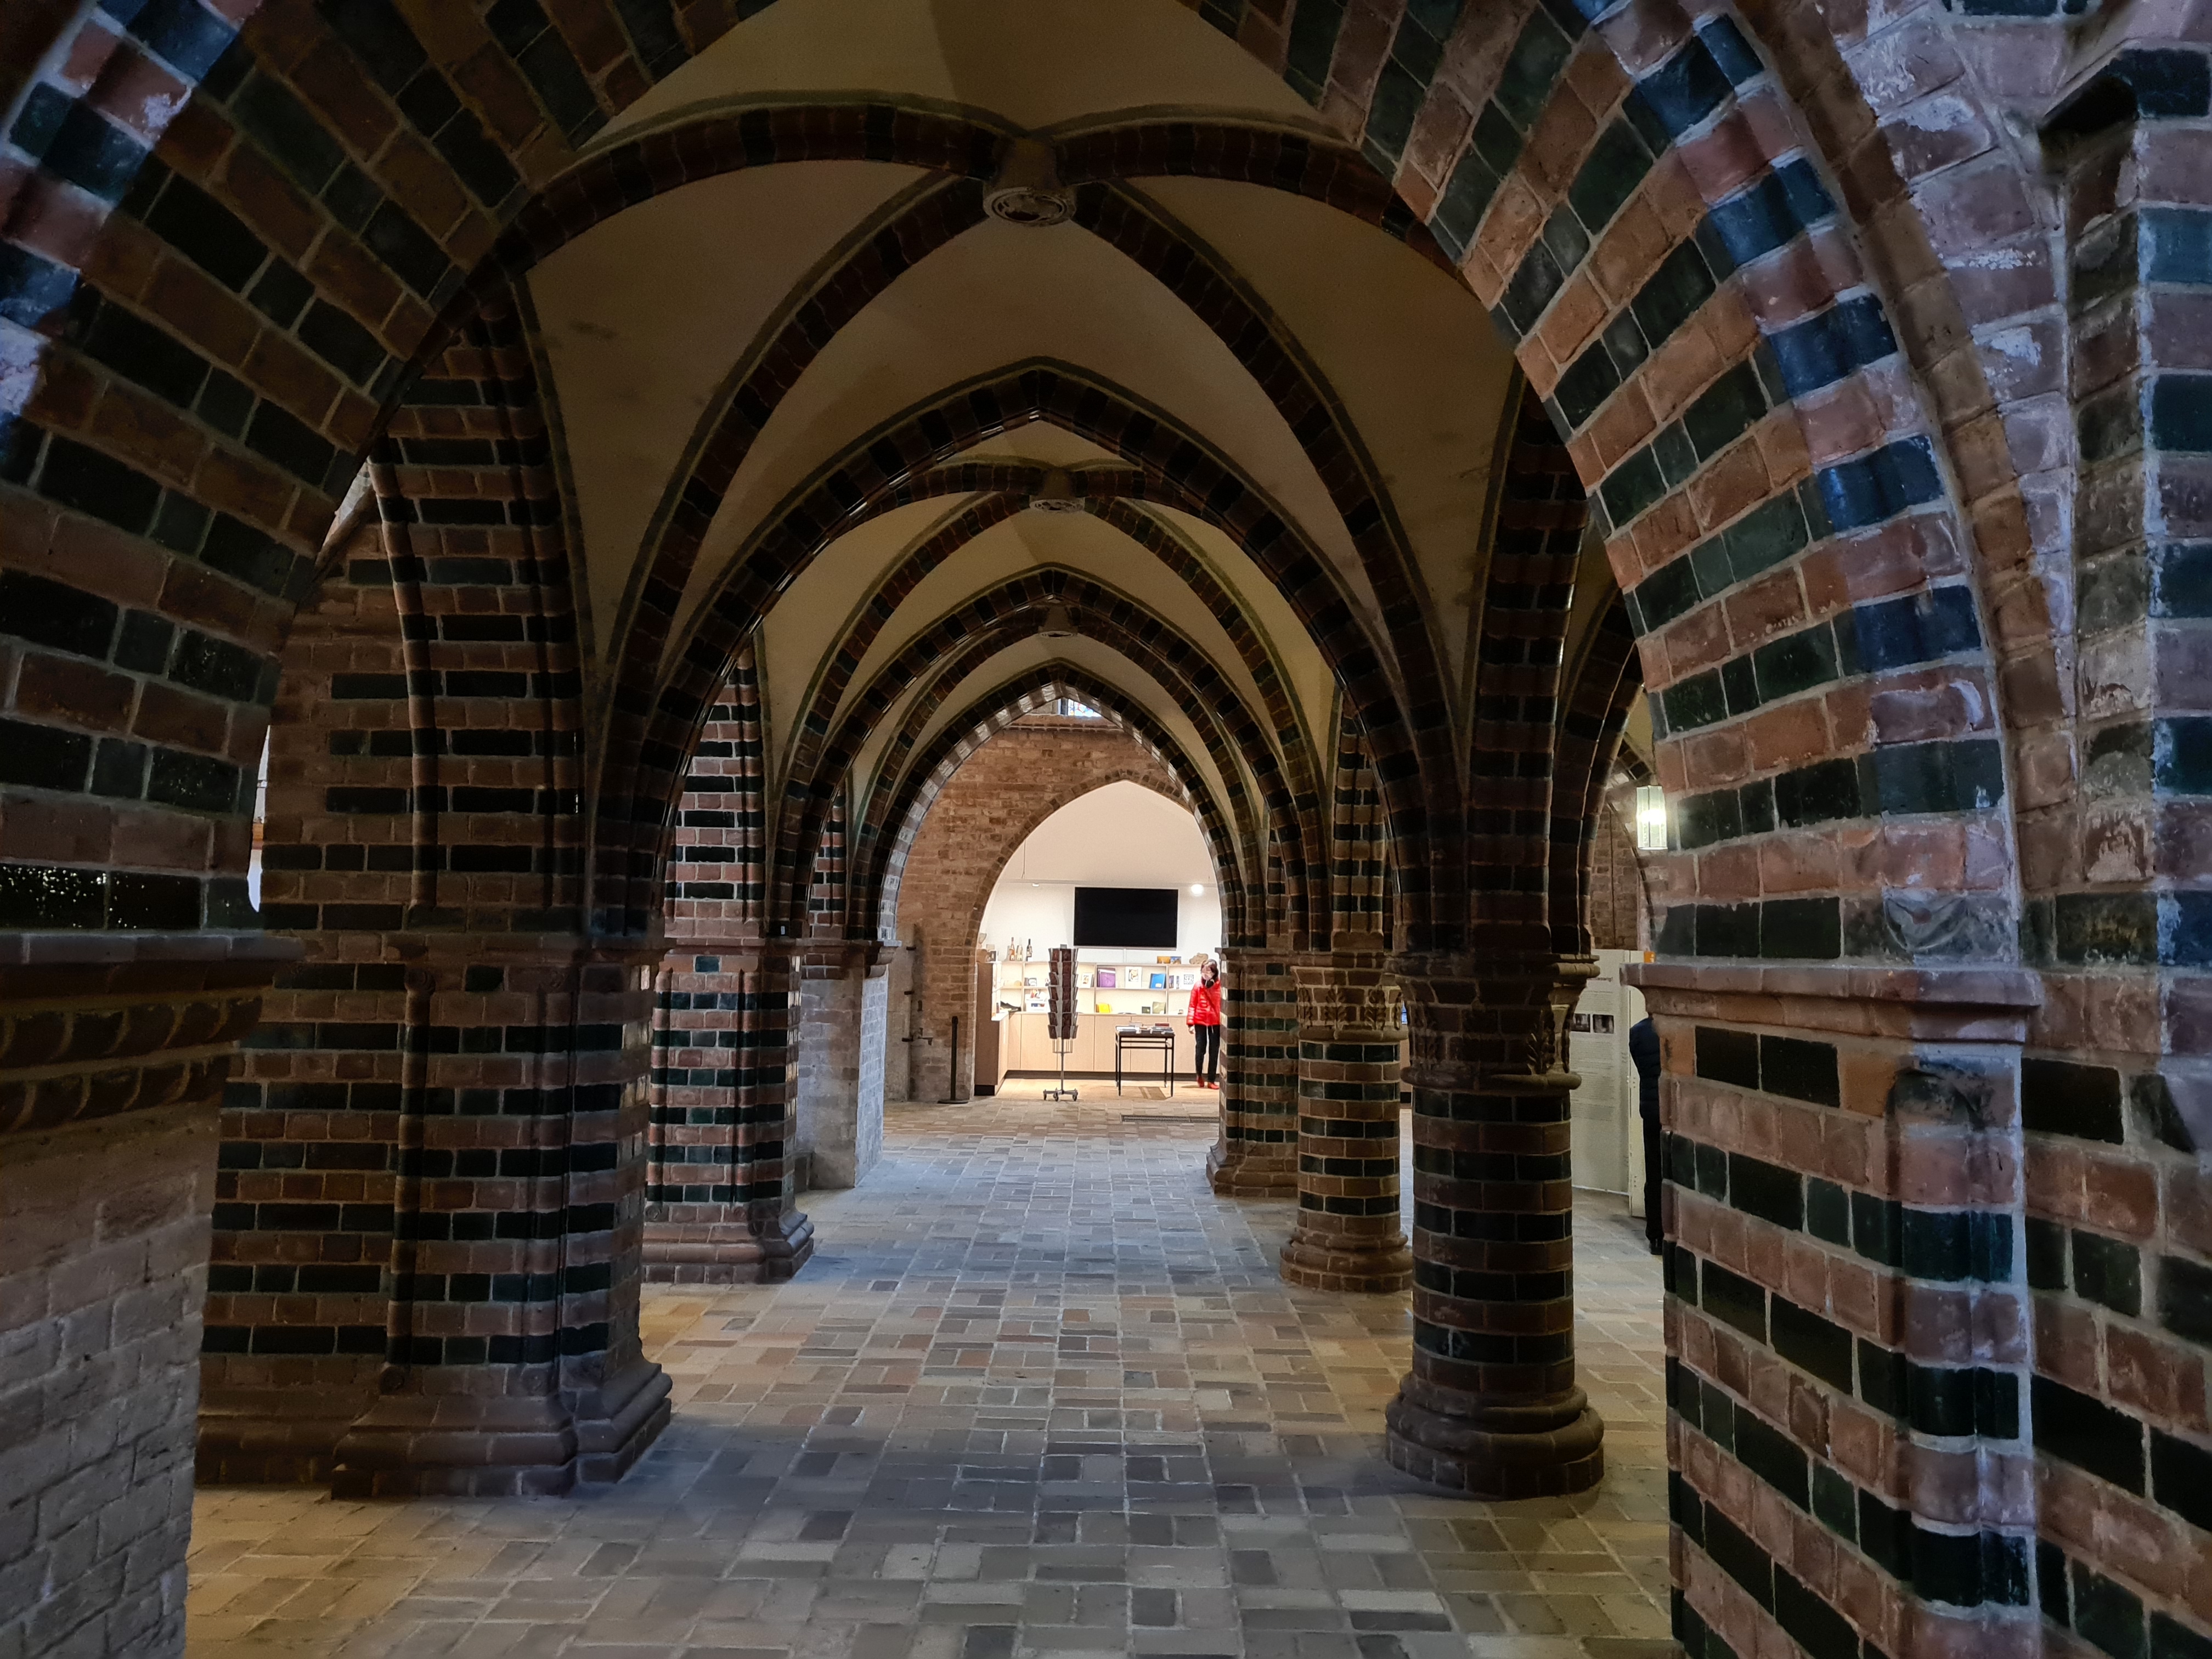
build, brickwork, brick, symmetry, landmark, arcade, vault, facade, medieval architecture, building material, arch, city, historic site, history, holy places, ceiling, column, byzantine architecture, ancient history, fixture, stock photography, cobblestone, walkway, pattern, art, classical architecture, place of worship, daylighting